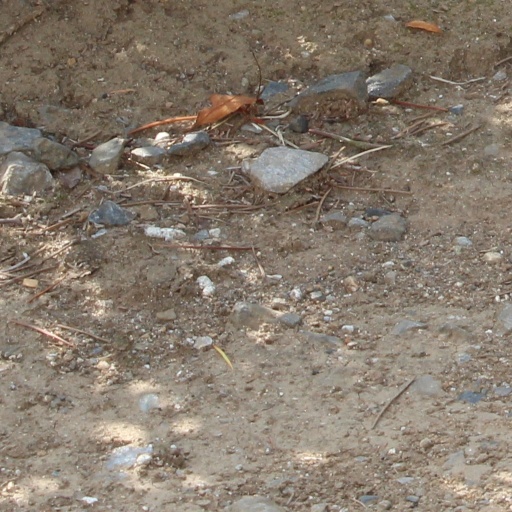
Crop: rice